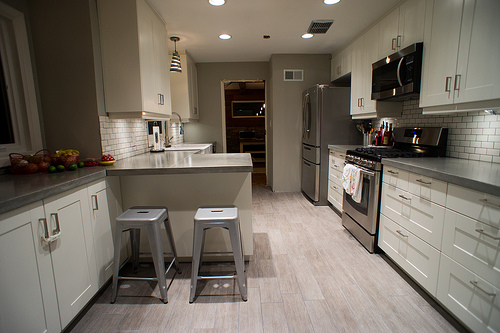
question: ここはどこですか
answer: 室内

question: 誰がいますか
answer: 誰もいない

question: 椅子は何個ありますか
answer: 2個

question: 椅子は何色ですか
answer: 銀色

question: 冷蔵庫はいくつありますか
answer: 一つ

question: 冷蔵庫は何色ですか
answer: 銀色

question: タオルはいくつありますか
answer: 一つ

question: 右側の引き出しは何色ですか
answer: 白